Cog (project)

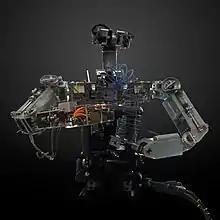
Cog on display at the MIT Museum

Cog was a project at the Humanoid Robotics Group of the Massachusetts Institute of Technology. It was based on the hypothesis that human-level intelligence requires gaining experience from interacting with humans, like human infants do. This in turn required many interactions with humans over a long period. Because Cog's behavior responded to what humans would consider appropriate and socially salient environmental stimuli, the robot was expected to act more human. This behavior also provided the robot with a better context for deciphering and imitating human behavior. This was intended to allow the robot to learn socially, as humans do.